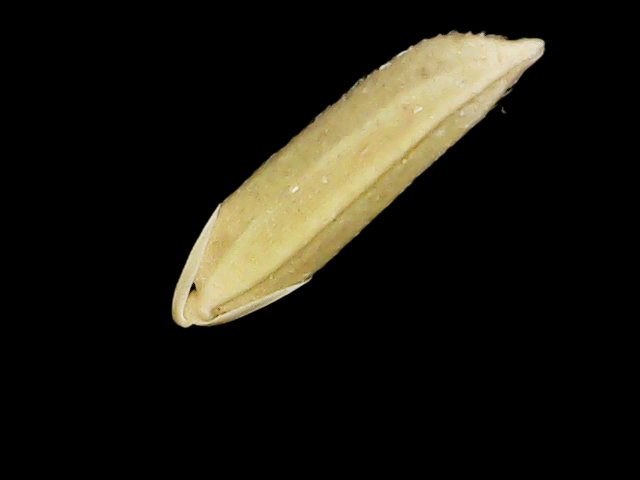
Rice variety: Binadhan20